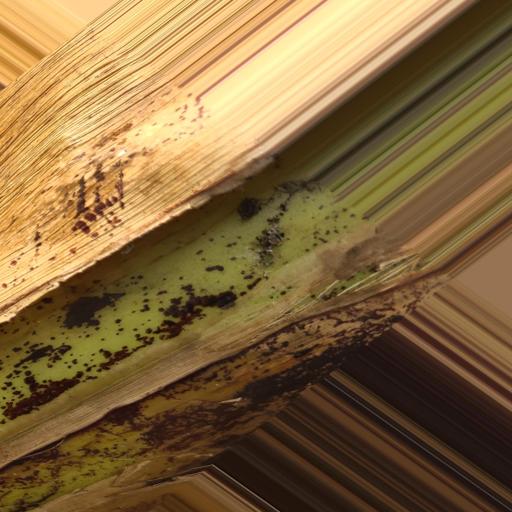
Label: bract_mosaic_virus